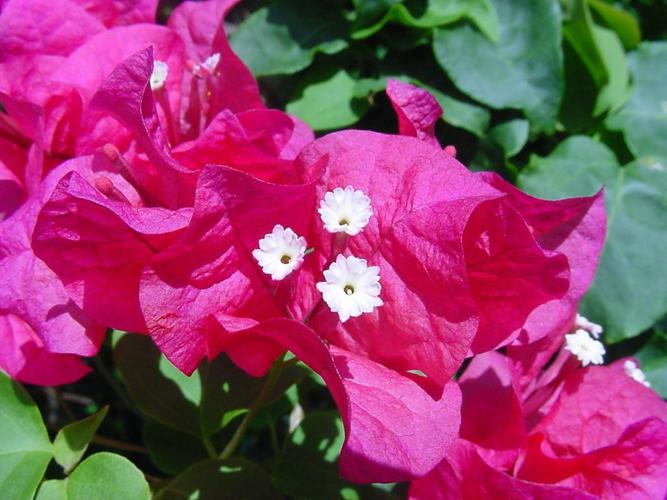
Label: bougainvillea